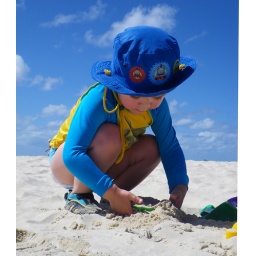
November holiday - beach near the lighthouse at Byron Bay